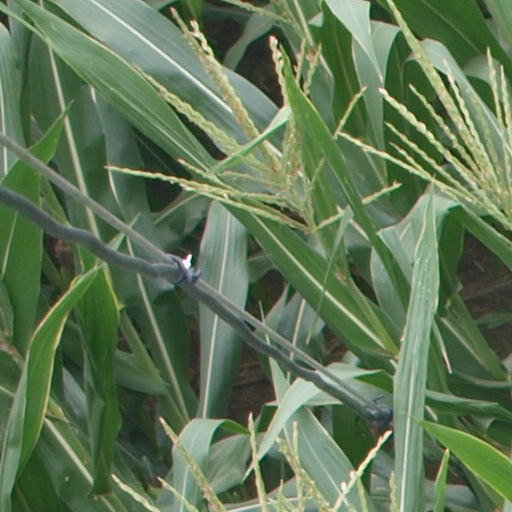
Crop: maize; corn